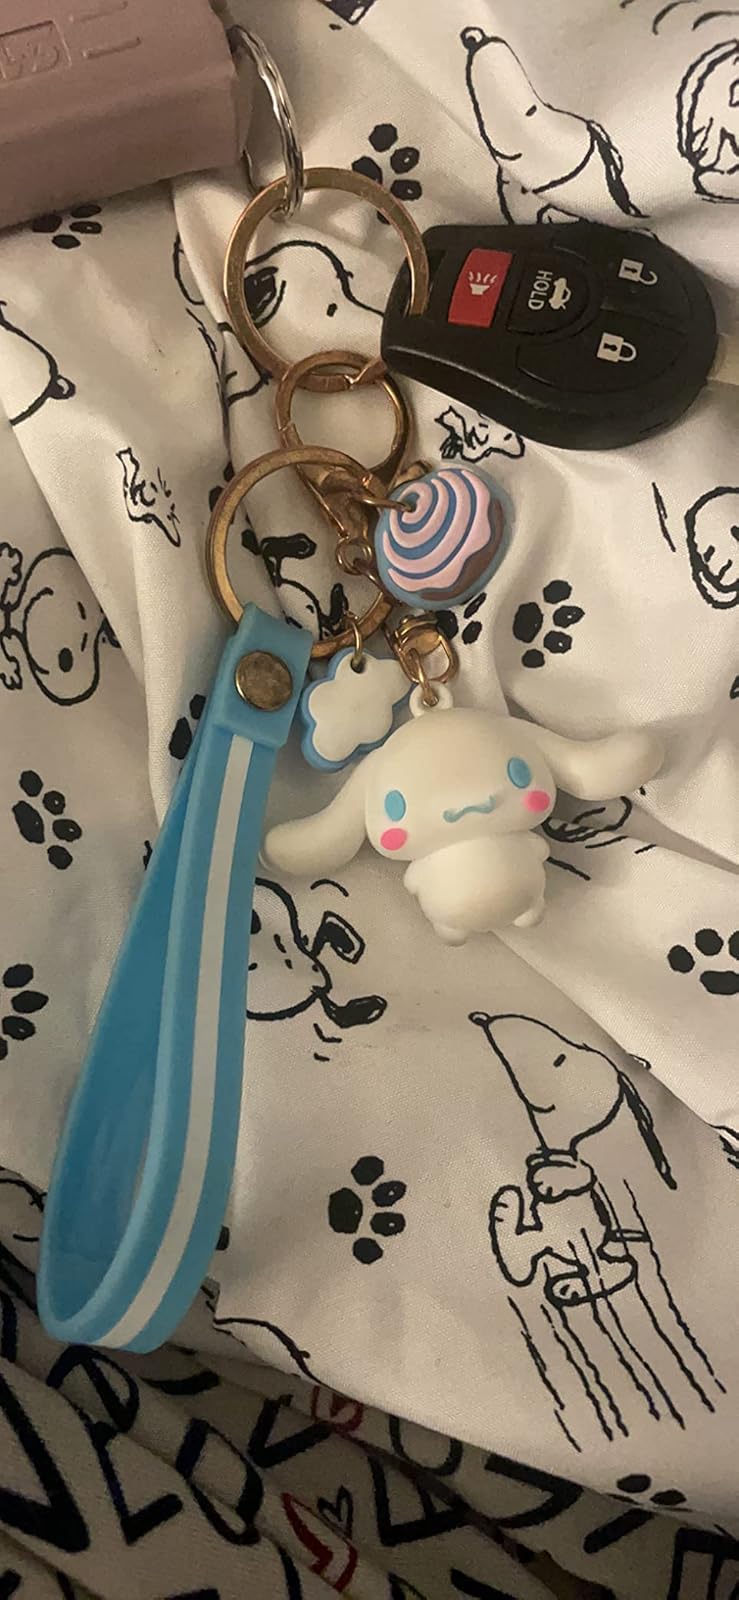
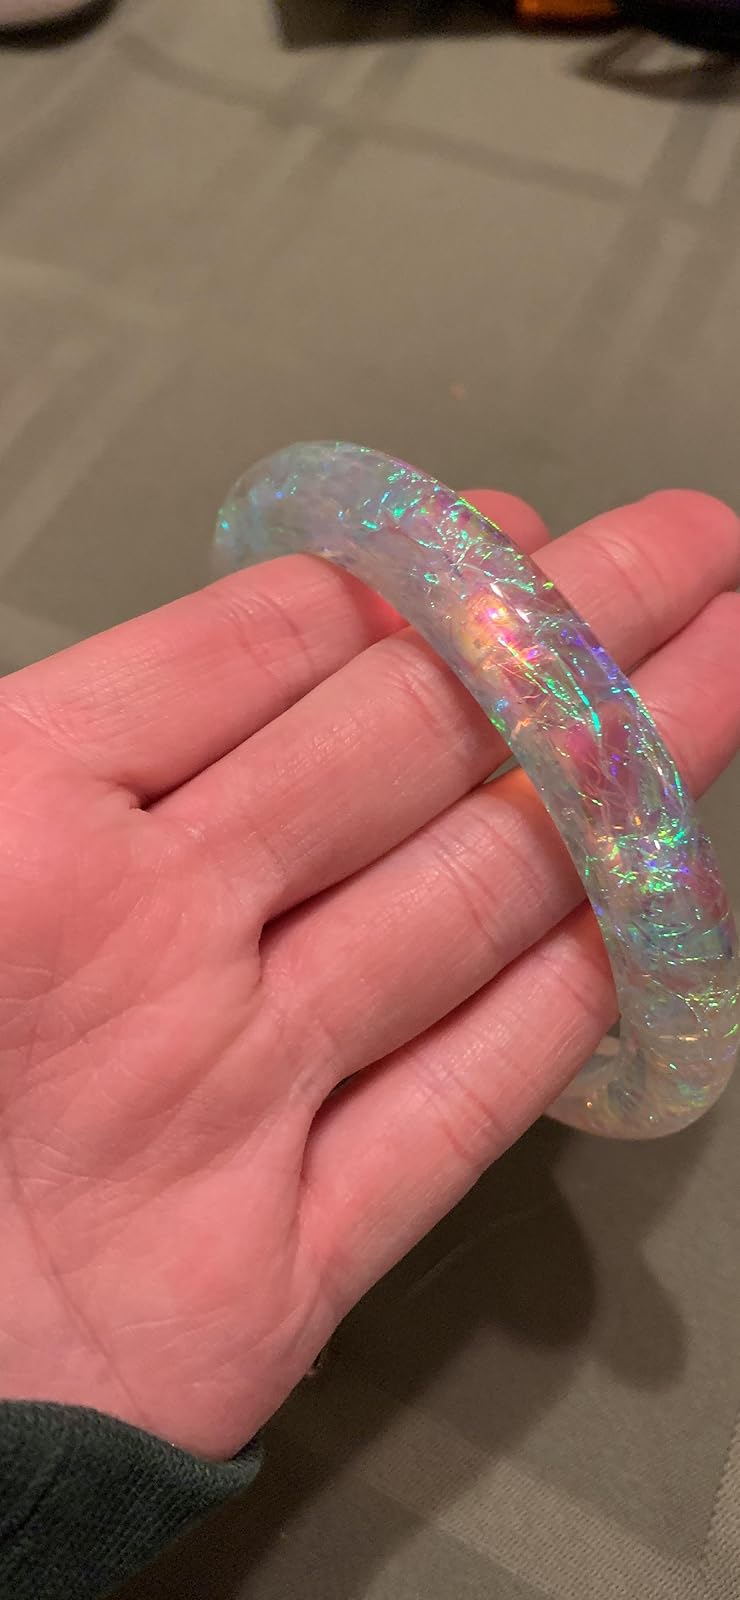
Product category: accessories_keychain
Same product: no